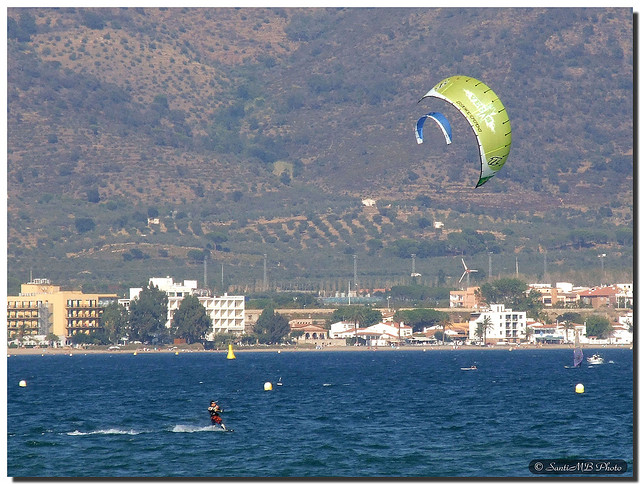
user: Given an image and a question. Answer the question in a short answer. Question: What is the weather like today? Short Answer:
assistant: warm